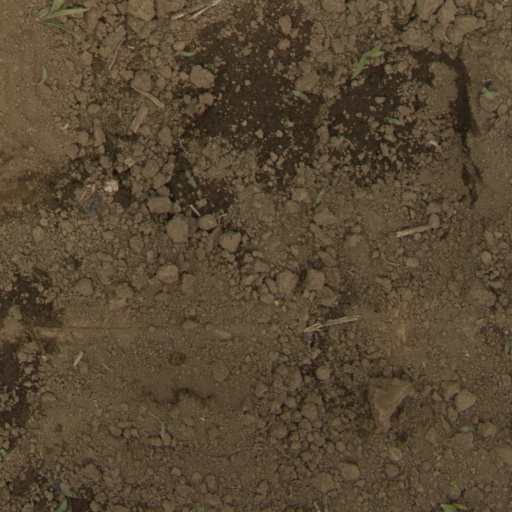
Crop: Jerusalem artichoke